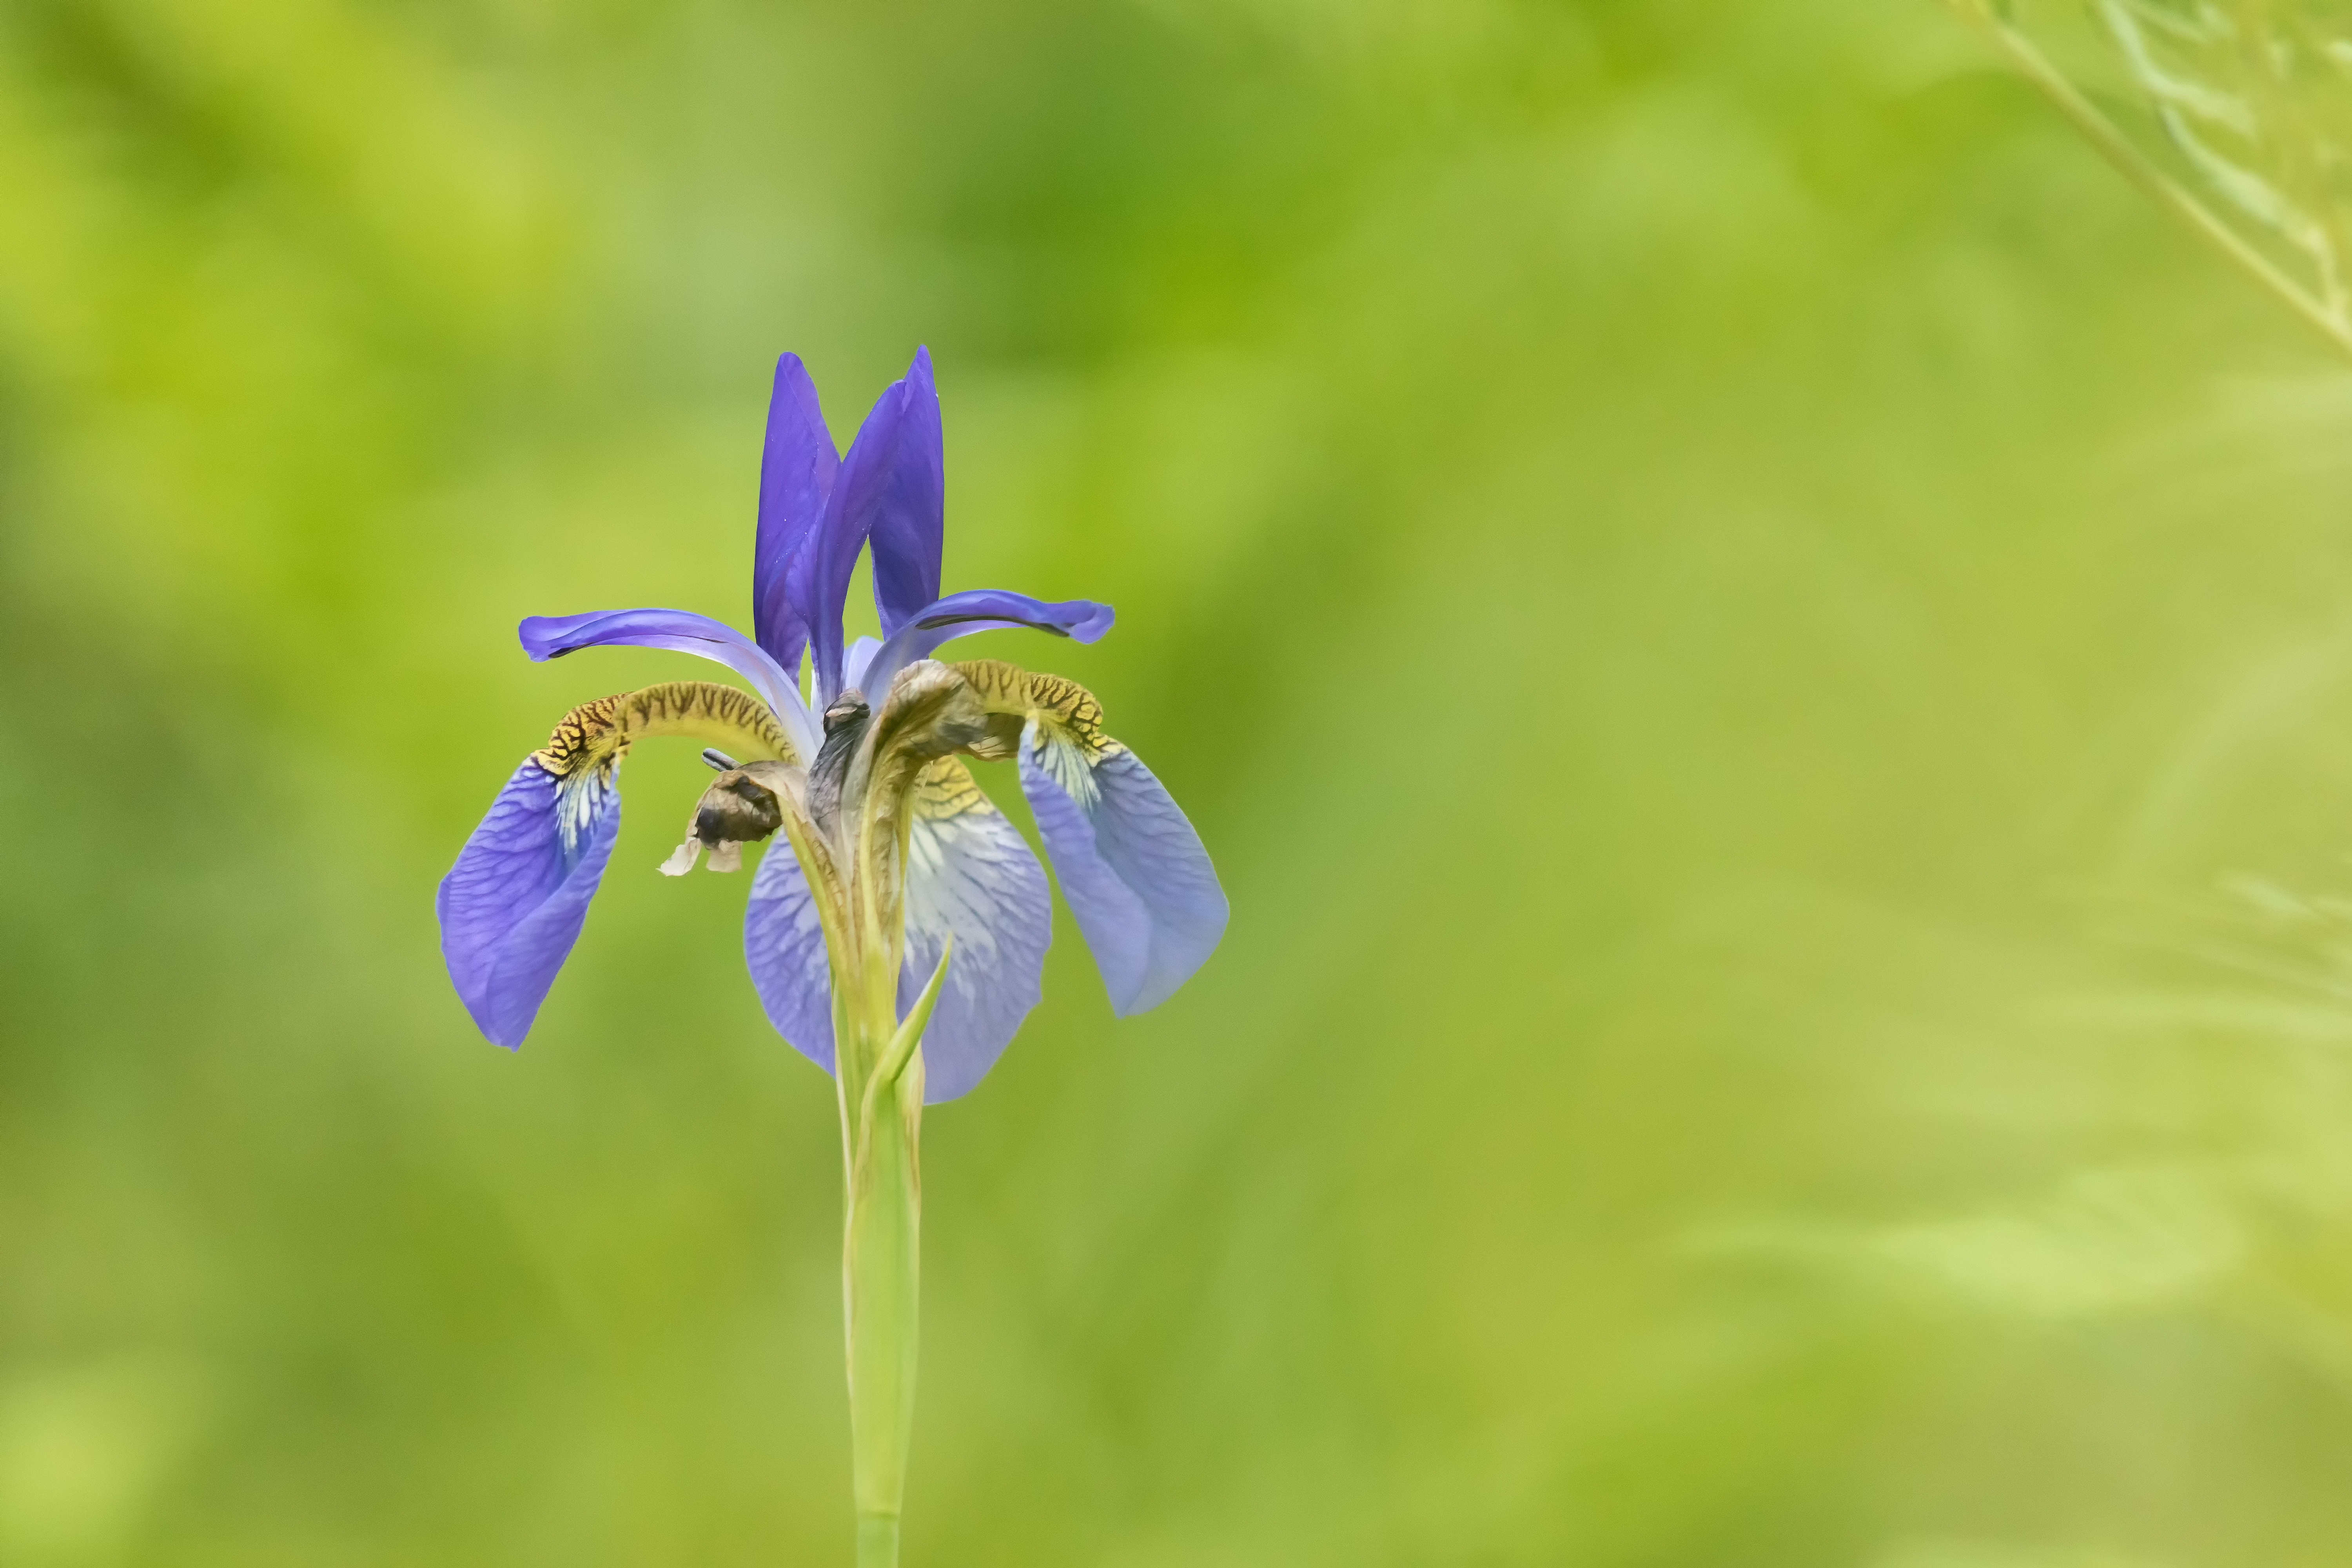
plant, meadow, flower, botany, flora, wildflower, flowers, iris, eye, macro photography, republic of korea, flowering plant, land plant, iris family